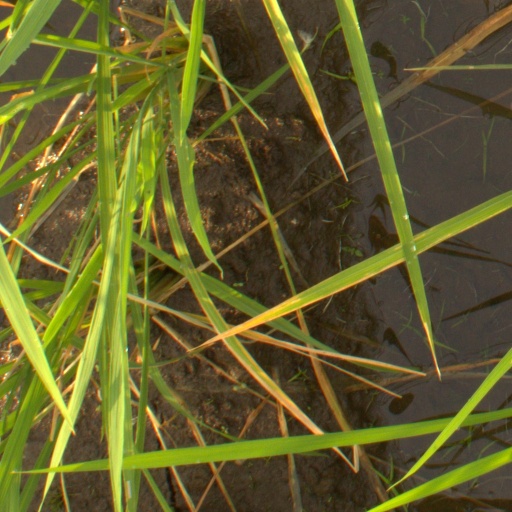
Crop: rice